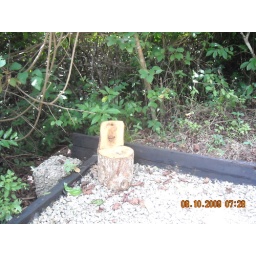
Stool for Ghanaian forest gnome. Small people who live in the forest and their feet face backward.